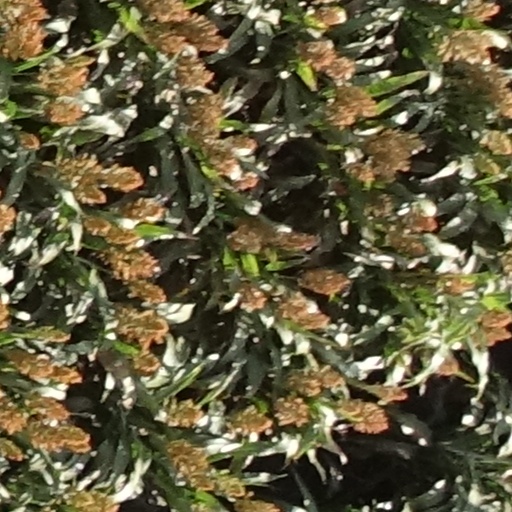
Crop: sorghum